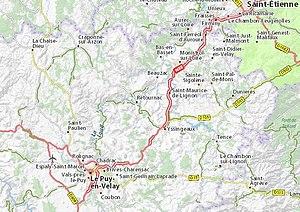
Carte du pays de Retournac
Retournac est une commune française située dans le département de la Haute-Loire en région Auvergne-Rhône-Alpes.